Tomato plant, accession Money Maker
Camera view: horizontal (90 deg, fisheye); turntable rotation: 60 degrees
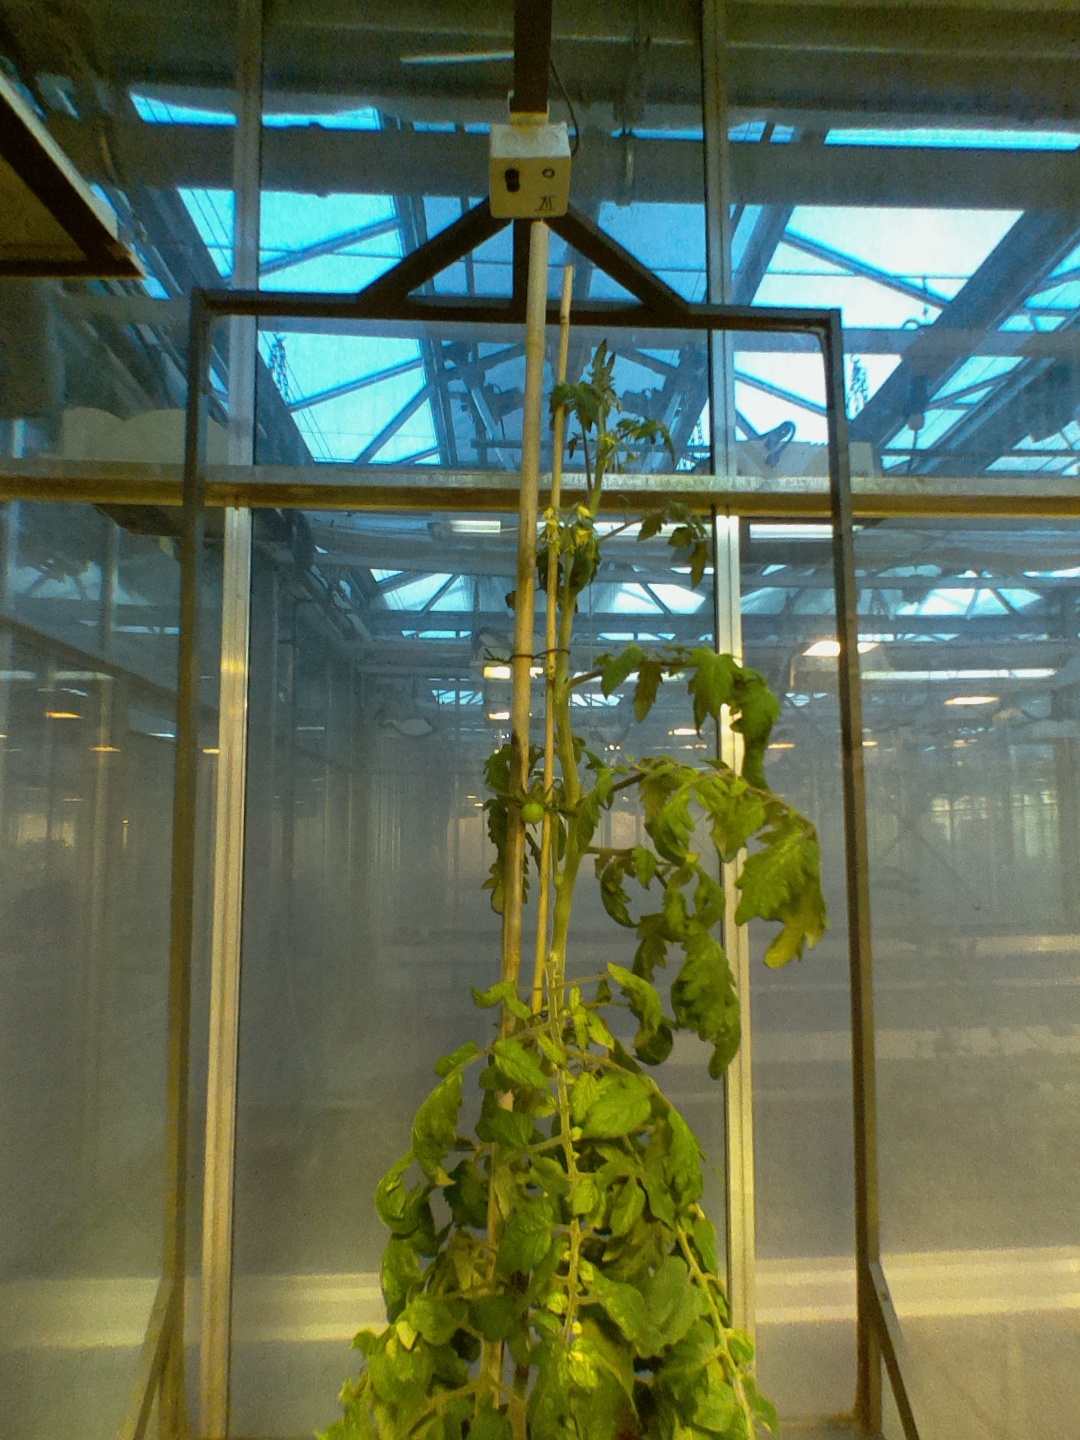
BBCH growth stage 72: 20%-30% of final fruit size